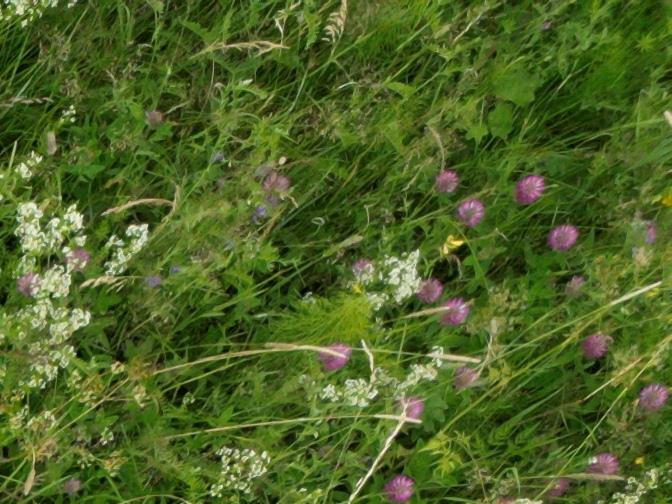
Flowers visible: yarrow flowers, yarrow flowers, yarrow flowers, yarrow flowers, yarrow flowers